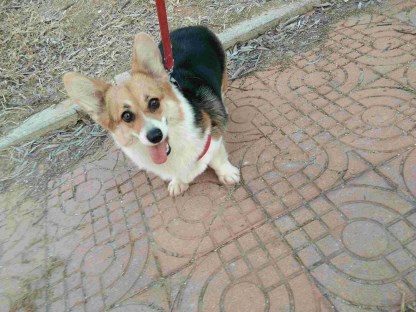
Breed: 2909-n000116-Cardigan